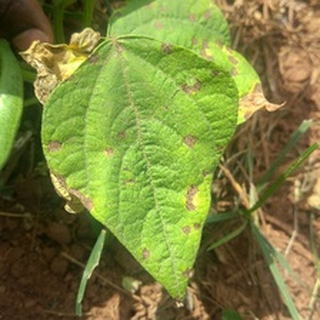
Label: bean_angular_leaf_spot